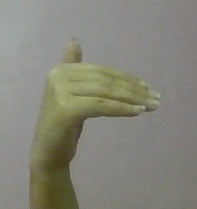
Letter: khaa